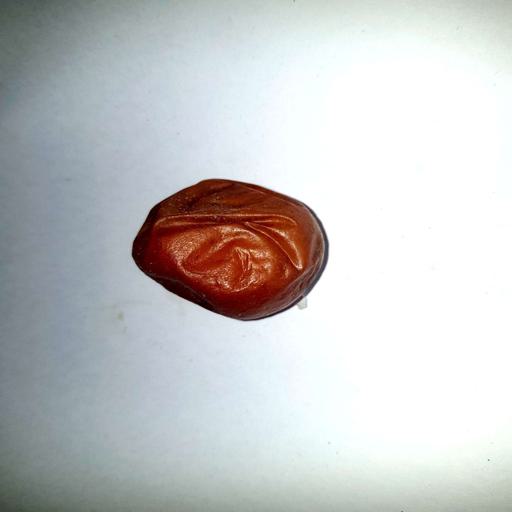
Label: bruised